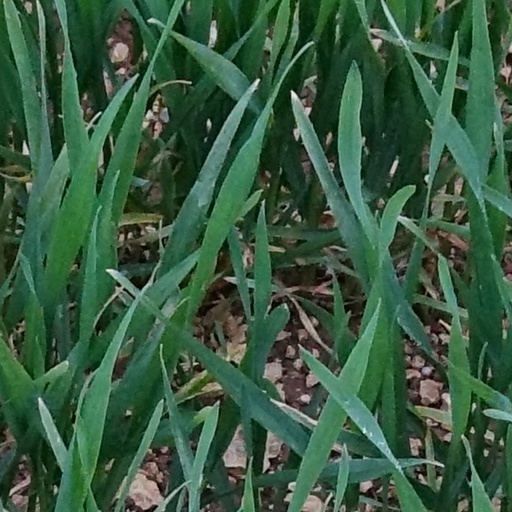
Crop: wheat